Gerrit Komrij

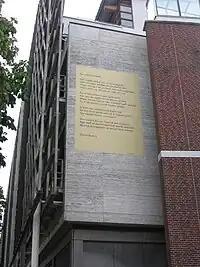
Komrij's "Schoolverlater" displayed in Leiden.

His prose was recognized in 1979, when he was awarded the Busken Huet award. In 1993, Komrij received the P.C. Hooft Award, the chief literary accolade in the Dutch language area, for his prose. For his poetry, he won the poetry prize of the city of Amsterdam in 1970, for "Alle vlees is als gras", and the Herman Gorter prize in 1982, for "De os op de klokketoren".